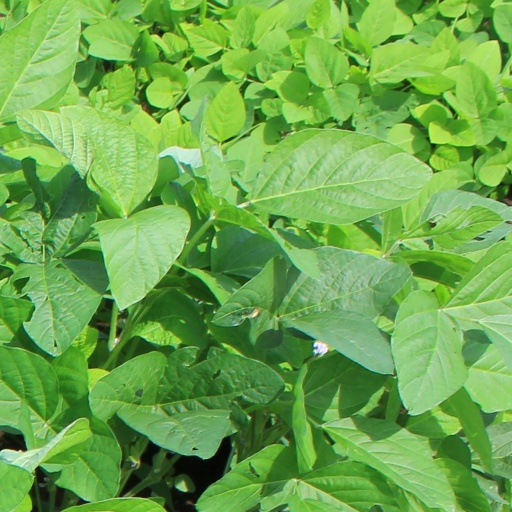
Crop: soybean